Anuncio de Señales y Frenado Automático

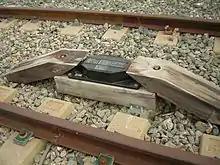
Track-mounted balise used for ASFA

Anuncio de Señales y Frenado Automático (ASFA; "Announcement of Signals and Automatic Braking") is an Automatic Train Protection system widely deployed on the Spanish rail network. It consists of a mechanism that stops a train if the driver does not properly heed signals.